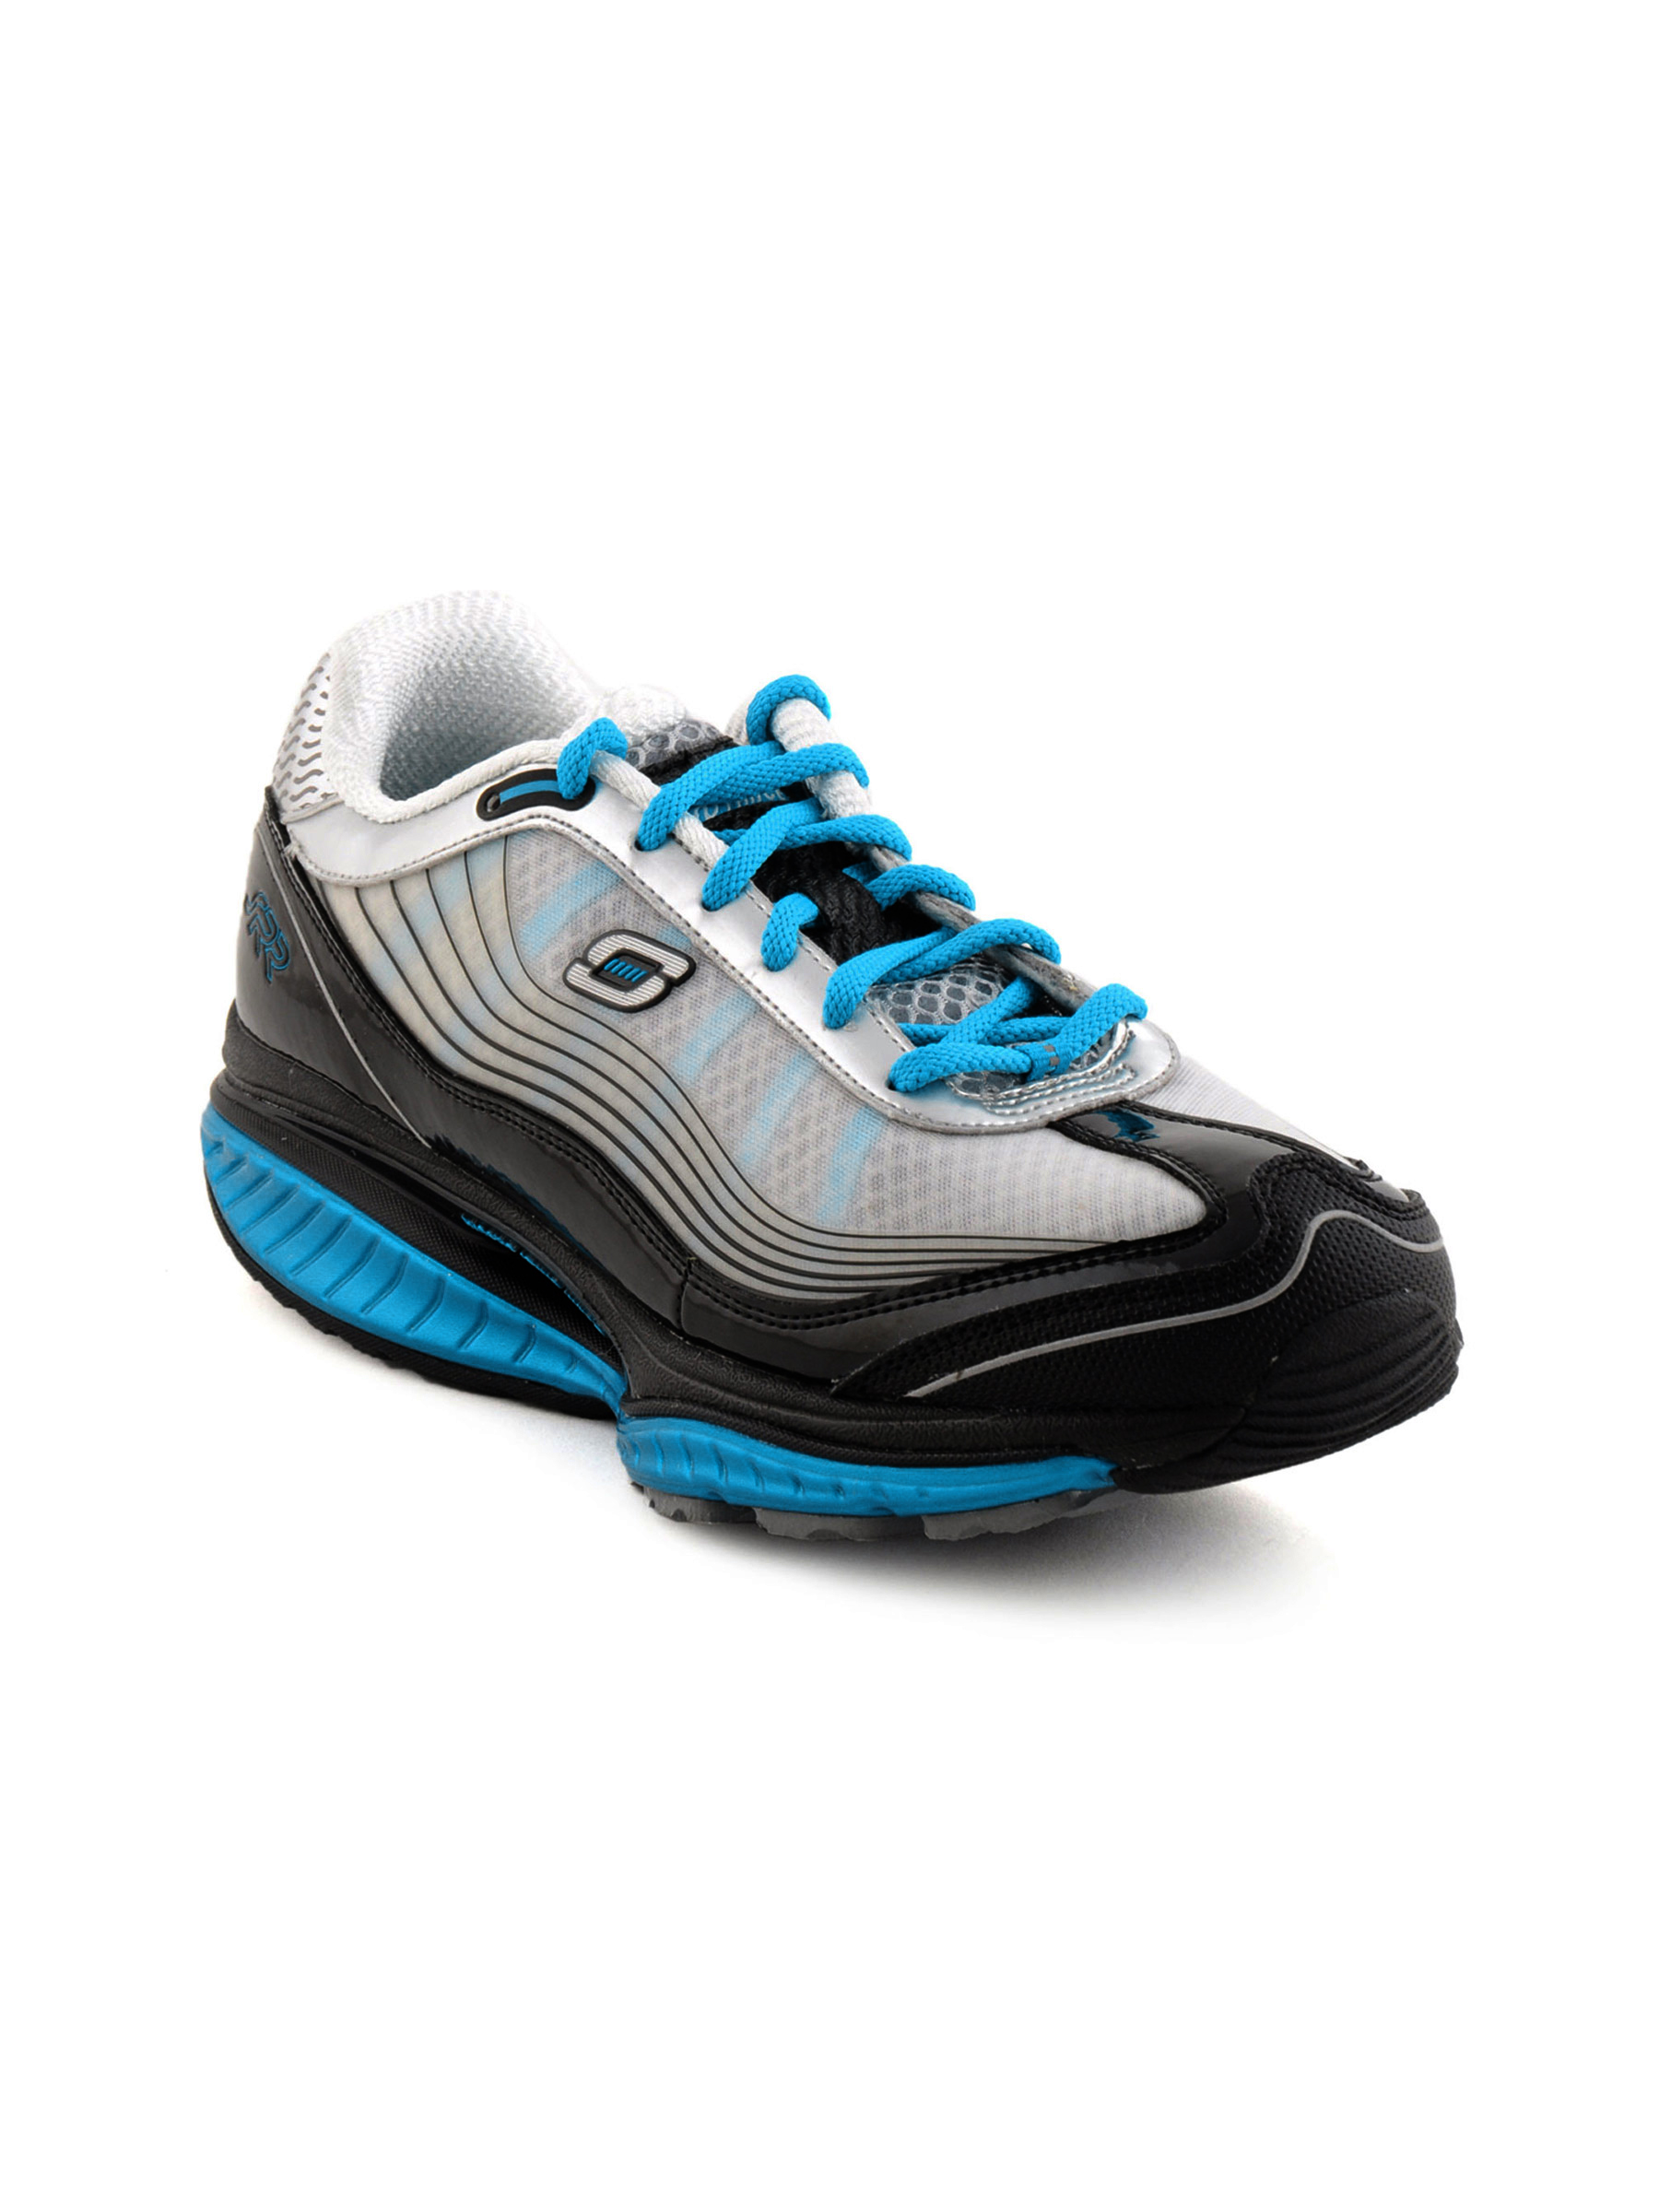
Skechers Women Shape-Ups White Shoe
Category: Footwear / Shoes / Sports Shoes
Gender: Women
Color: White
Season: Summer 2012
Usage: Sports